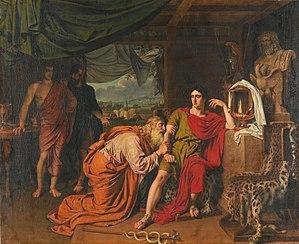
Dans la mythologie grecque, Priam est le roi mythique de Troie au moment de la guerre de Troie. Il est fils de Laomédon et de la nymphe Strymo ou de Zeuxippe et a pour épouse Hécube.